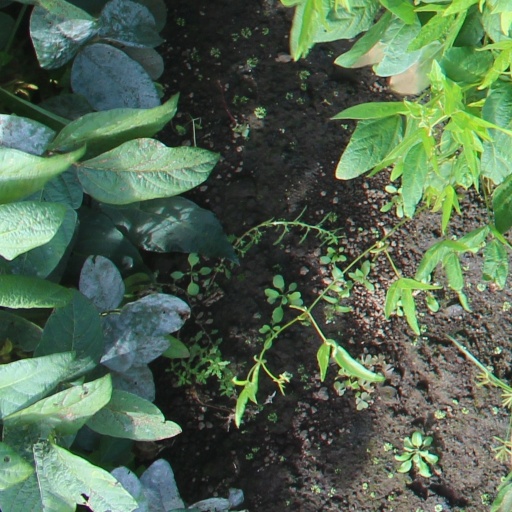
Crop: soybean